Alok Krishna Gupta

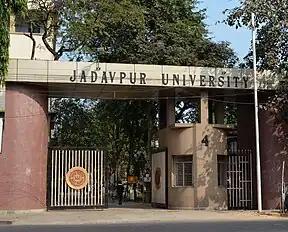
Jadavpur University

A. K. Gupta, born on 4 December 1942 in Sanctoria in Paschim Bardhaman district of the Indian state of West Bengal, graduated in science from Jadavpur University and after completing his master's degree from the same institution, moved to the US to start his career as a teaching assistant at the University of Western Ontario. Simultaneously, he did his post-doctoral work under the guidance of William Fyfe and in 1975, he moved to Ruhr University to work with N. D. Chatterjee where he stayed for one year before joining Kenzō Yagi at Hokkaido University in 1975. Returning to India, he joined the University of Roorkee in 1978 as a member of faculty and his tenure there lasted till 1985 when he was appointed as a professor at the University of Allahabad. He served out his service at Allahabad University during which time he also served as a visiting professor at several universities viz. University of Melbourne (1979–80), University of Tasmania (1983), University of Texas at Dallas (1994), University of Bristol (1999) and Chernogolovka, Moscow (1987, 1998).